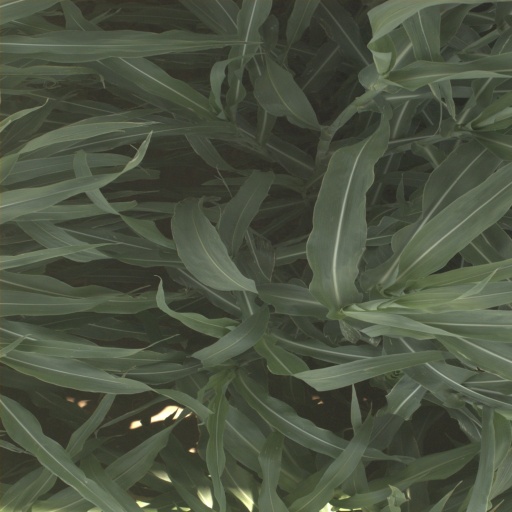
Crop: sorghum